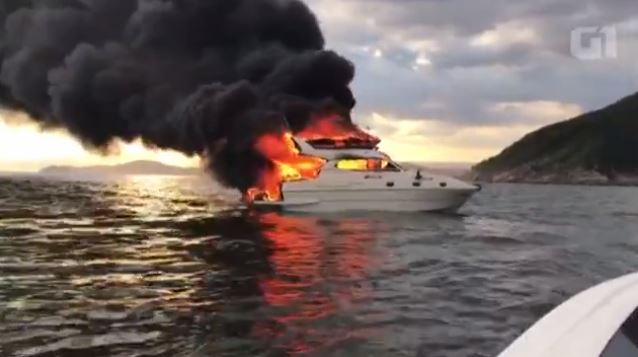
Fire: yes
Smoke: yes